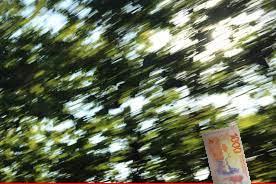
Denominación: 1000